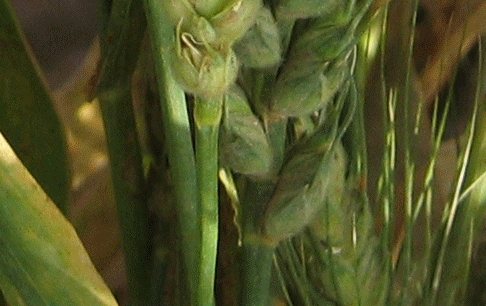
Label: Wheat___Brown_Rust